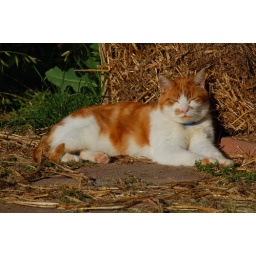
Rufous chillin in the evening sun. He was the cat at the house I stayed at for my first weeks in Australia